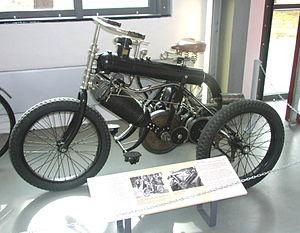
Un trike est un tricycle, le terme étant originaire de l'anglais. Ce mot a deux acceptions en français. Un trike peut être un vélo couché à trois roues, ou son homologue handisport. Un trike, dans son acception habituelle, est motorisé ; c'est un engin hybride à trois roues, plus ou moins mi-motocyclette/mi-automobile.